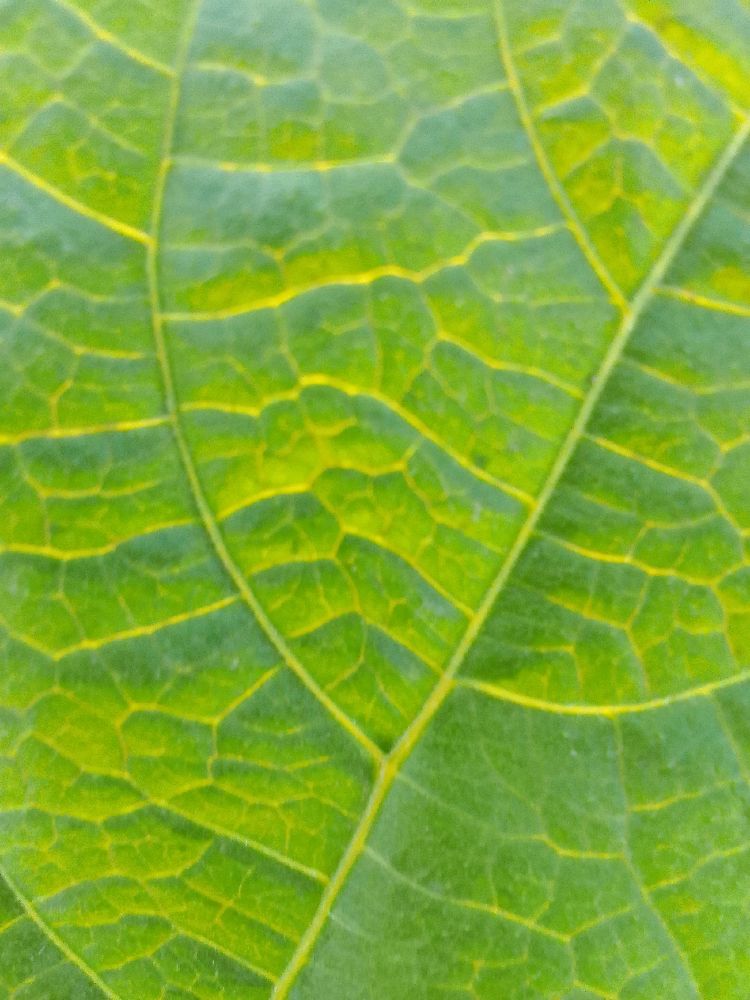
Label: healthy